Question: Please indicate a possible affordance area of the drum that can be used for beating
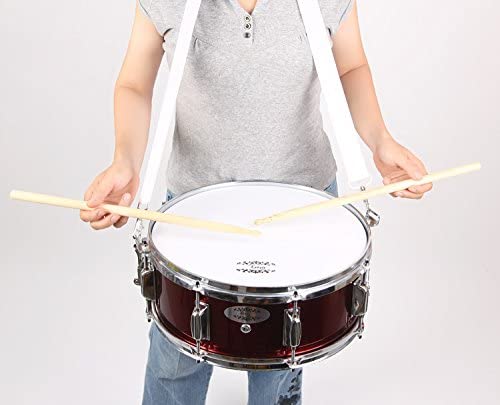
Answer: [140.056, 181.222, 361.389, 292.333]